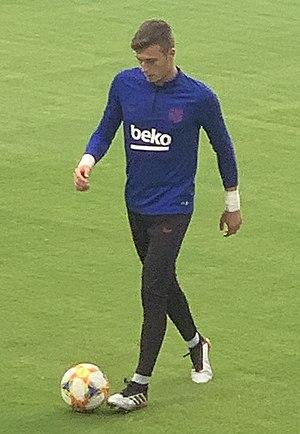
Iñaki Peña, né le 2 mars 1999 à Alicante en Espagne, est un footballeur espagnol, qui évolue au poste de gardien de but au FC Barcelone B.